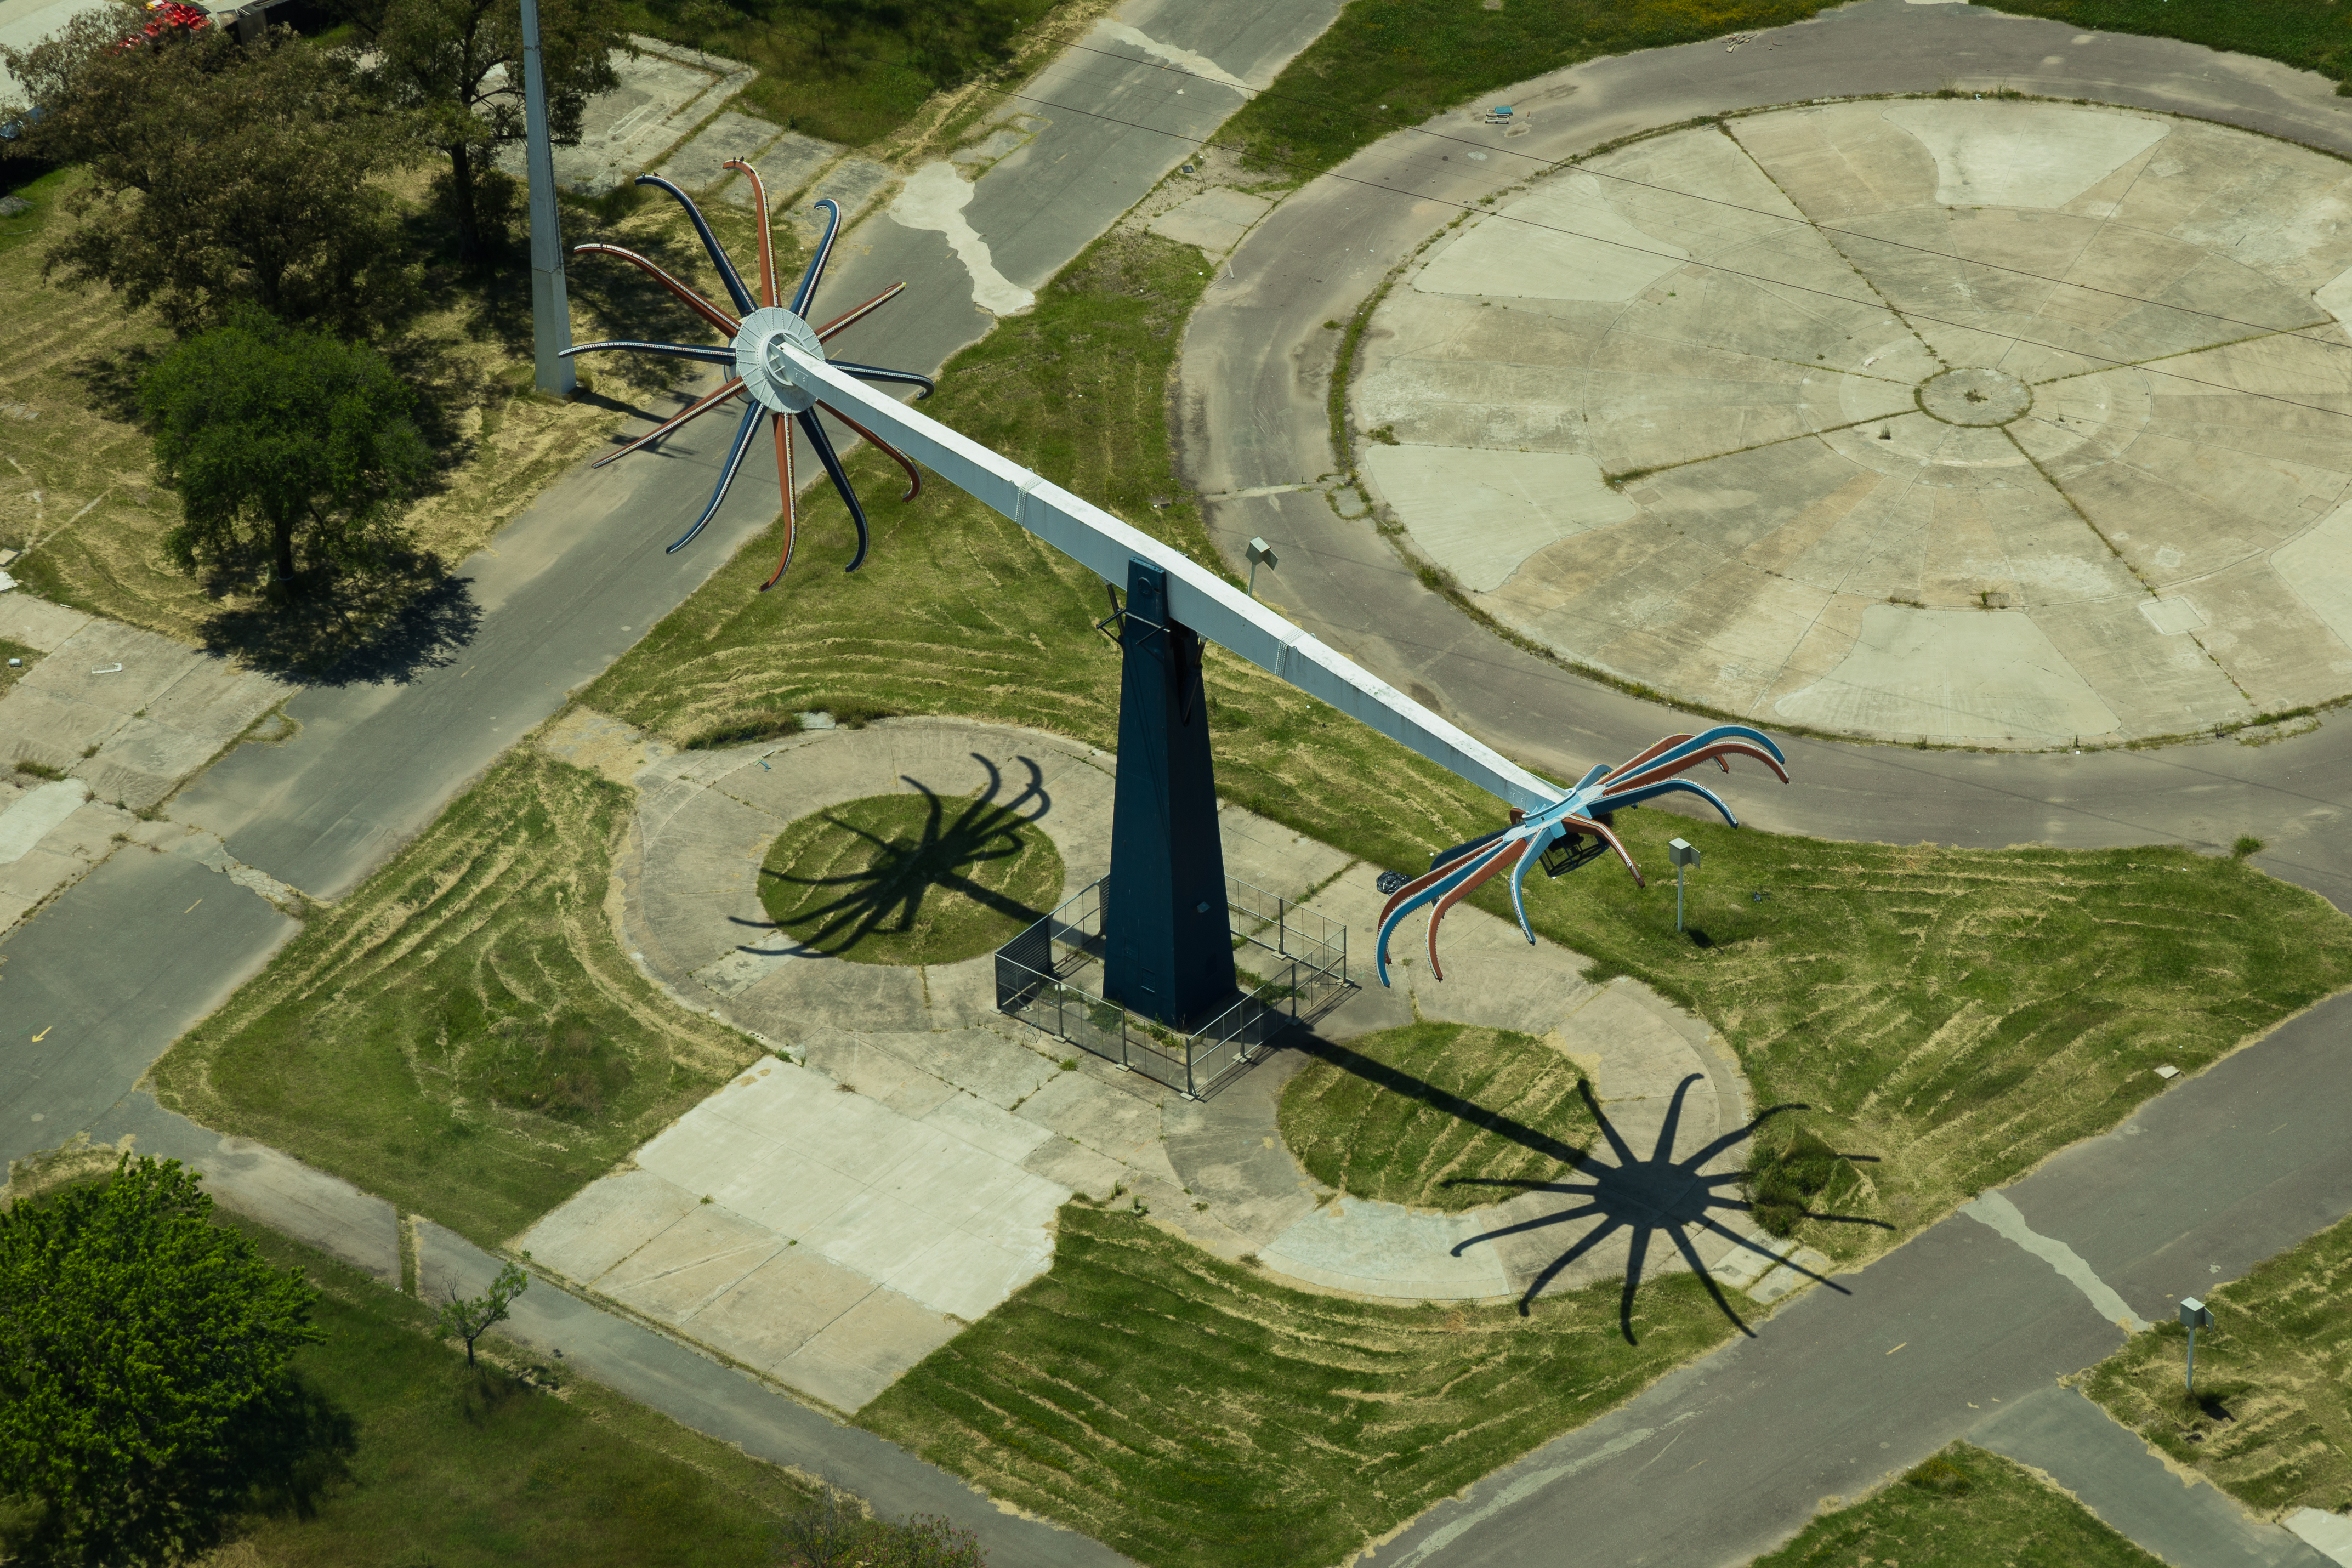
structure, photo, canon, abandoned, stadium, canon6d, 6d, foto, argentina, abandono, estate, canoneos6d, rodrigoparedes, buenosaires, ar, 160378, www160378com, canonef1635mmf28liiusm, canonef24105mmf4lisusm, parquedelaciudad, canon24105, 24105mm, aerial photography, sport venue, landscape architect